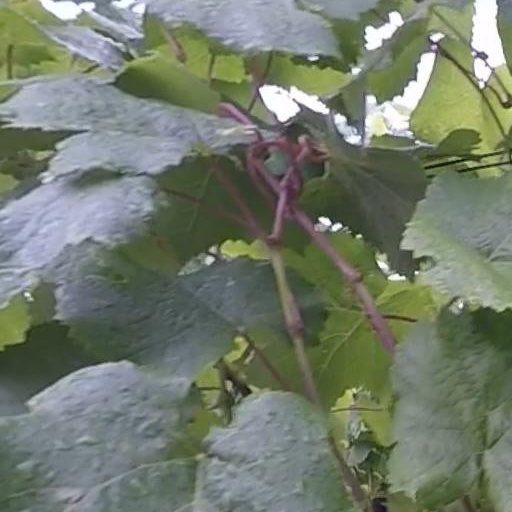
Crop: grape